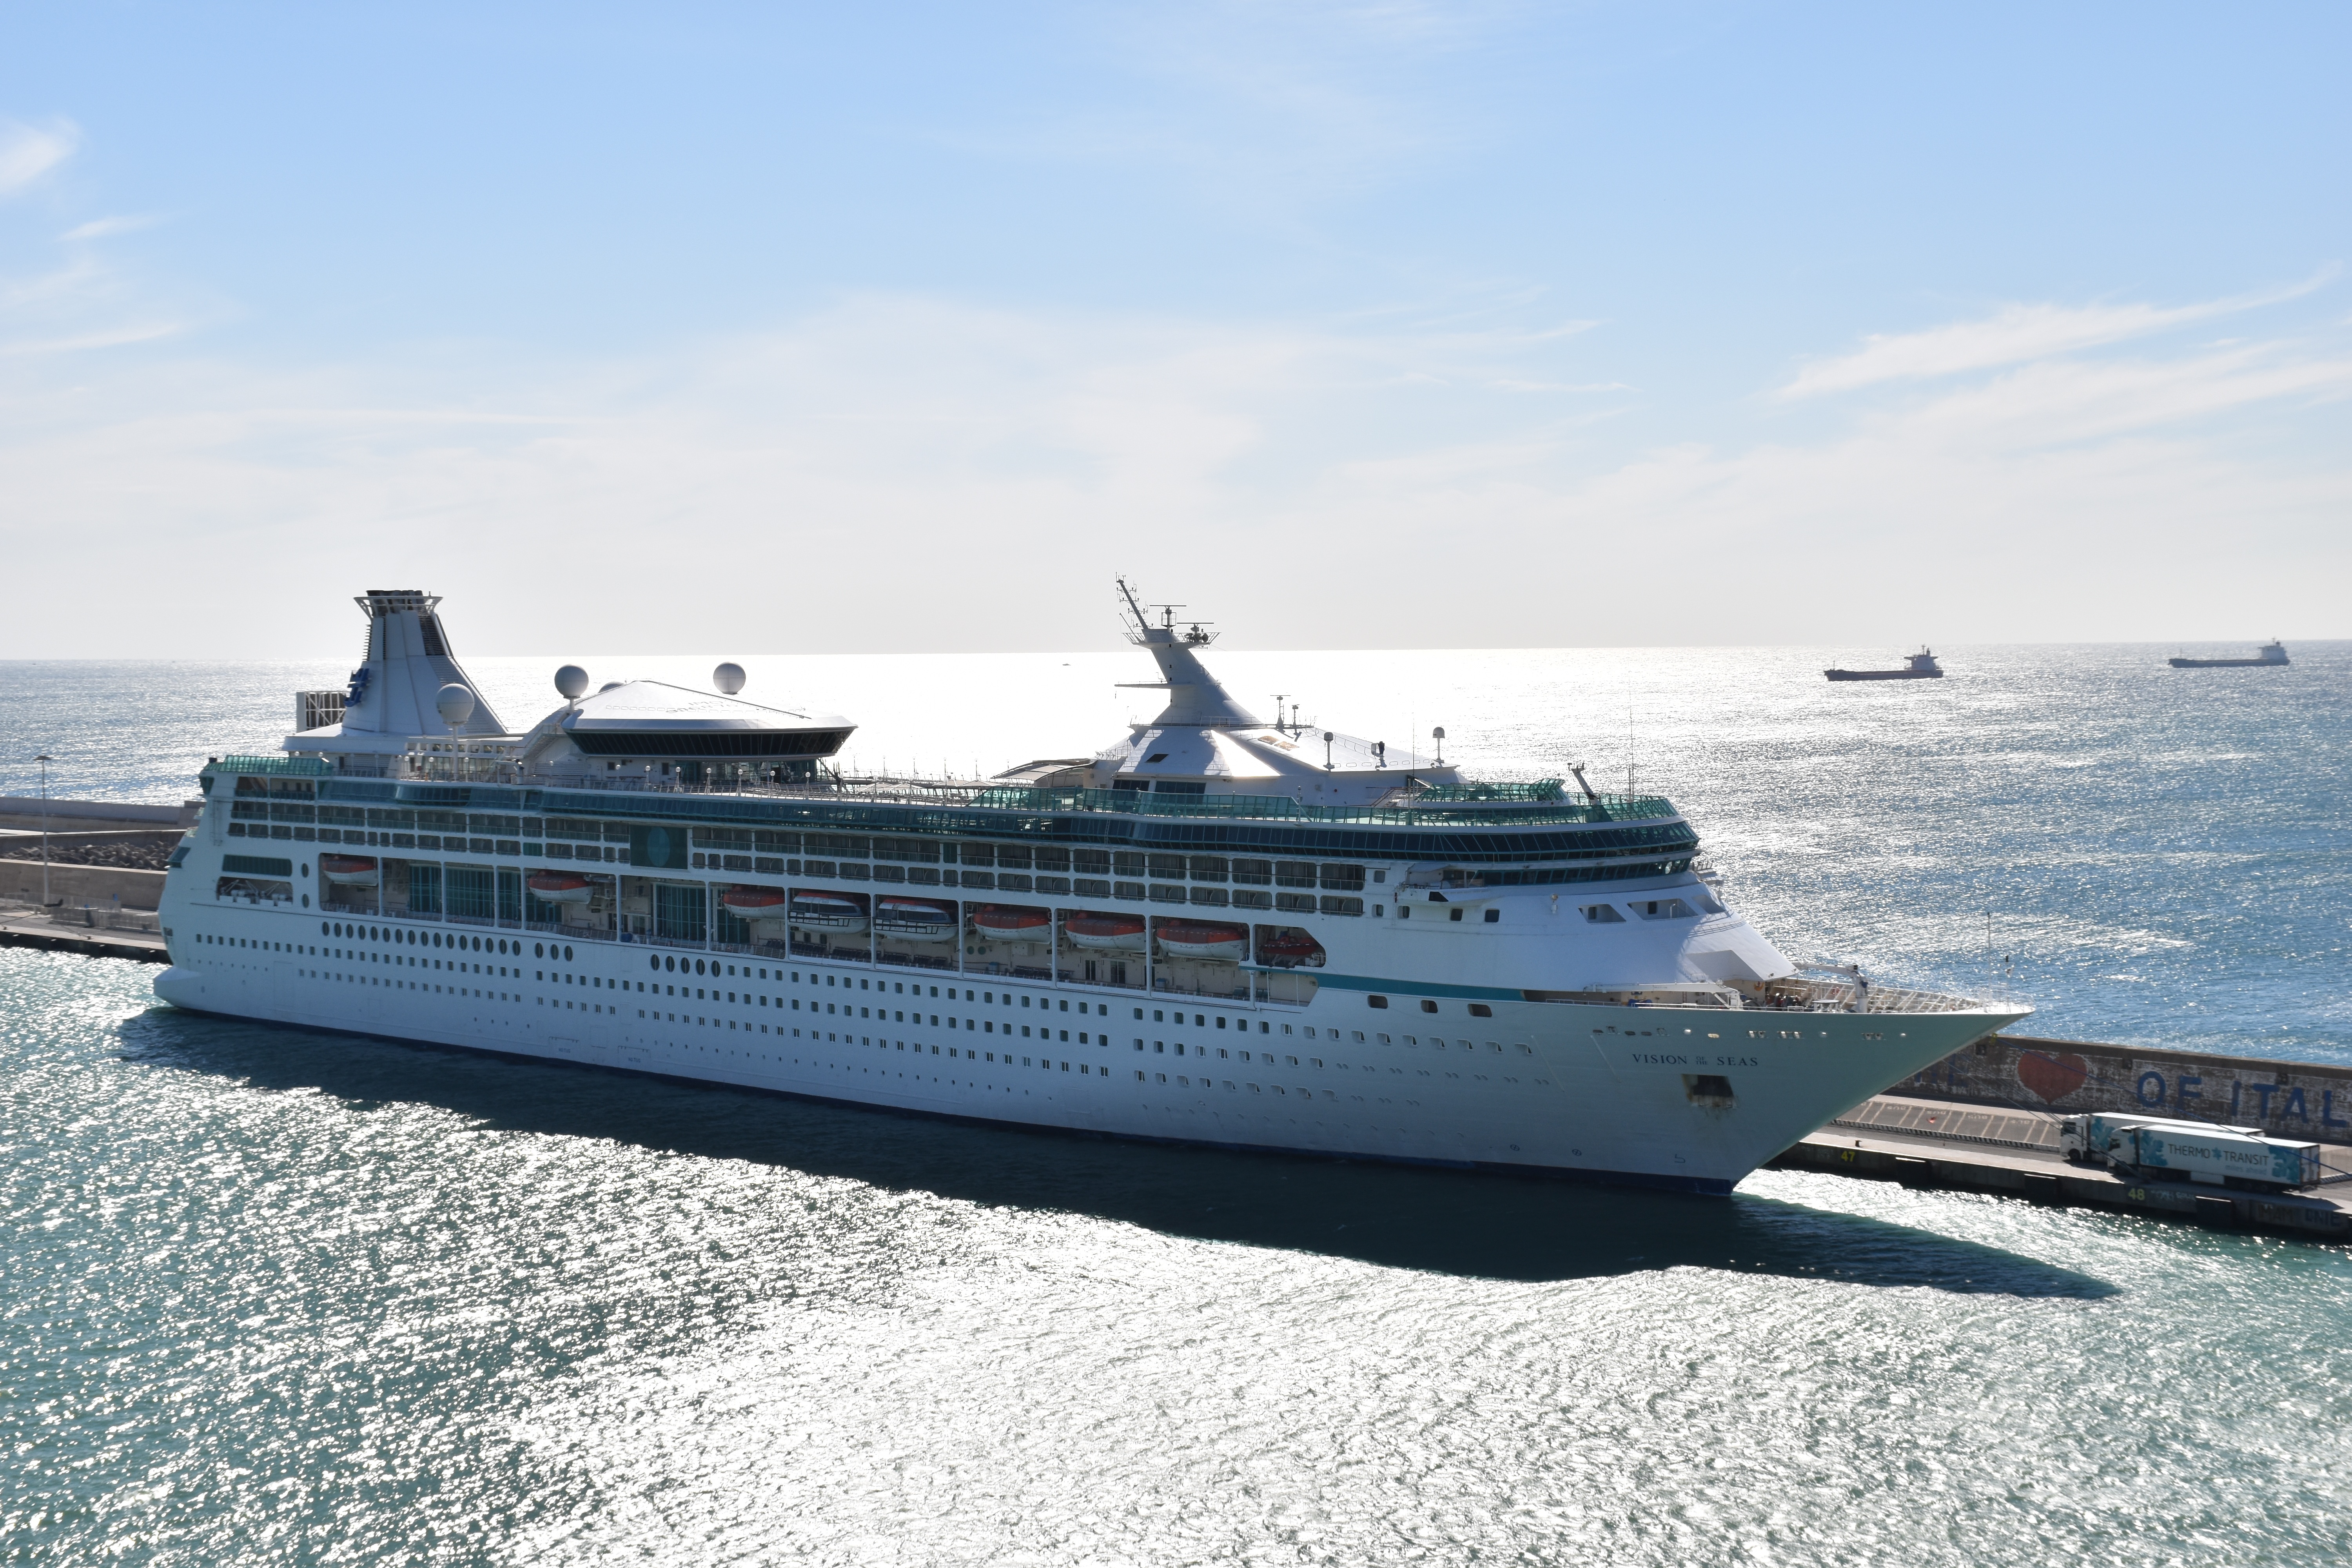
sea, water, boat, ship, vehicle, yacht, waterfront, tourism, cruise, ferry, boats, ships, costa, watercraft, cruise ship, porto, motor ship, passenger ship, luxury yacht, ocean liner